Doggett's Coat and Badge

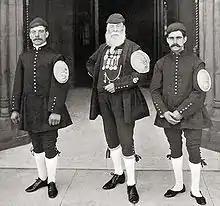
Three winners of the race. Pictured, left to right, are: J. J. Turferry (winner in 1900), W. H. Campbell (1850), A. H. Brewer (1901)

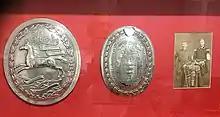
Frederick William Pearce's badge from winning the 1916 Doggett's race pictured alongside his father and previous winner from 1894, both wearing the Doggett's coats

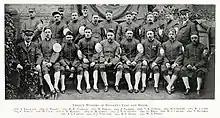
Twenty winners pictured in 1908

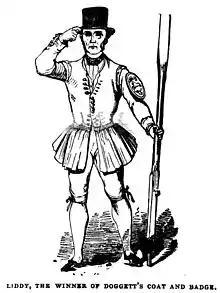
"Liddy, the Winner of Doggett's Coat and Badge" "Illustrated London News", 6 August 1842

Thomas Doggett was an Irish actor and comedian who became joint manager of Drury Lane Theatre. He relied heavily upon the watermen of the Thames, who were then the equivalent of the modern taxi driver, to convey him between the various plying stairs near his workplaces in the City of London and his residence in Chelsea. There is a legend that in 1715 Doggett was rescued by a waterman after falling overboard whilst crossing the Thames near Embankment. Although this has always been dismissed, along with other myths, by the Fishmongers' Company, the story continues that in gratitude for his rescue he offered a rowing wager to the fastest of six young watermen in their first year of freedom, over the course between "The Swan" pub at London Bridge and "The Swan" pub at Chelsea. Rowing wagers were common in those days, but this one was unique: Doggett set the wager to be a traditional red watermen's coat, but, being a "great Whig in Politics", Doggett arranged the race for 1 August each year, and had the coat furnished with a silver badge "representing Liberty", to commemorate the accession to the throne on 1 August 1714 of George I of the House of Hanover. The current badge prominently features both the word "Liberty" and an image of the horse, an emblem of the House of Hanover.